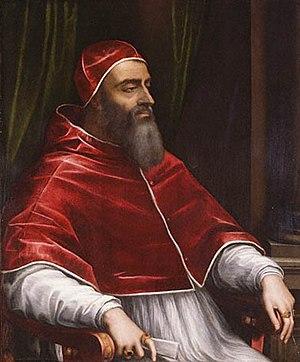
"L'anglicanisme est une confession chrétienne se voulant à la fois catholique et réformée, présente principalement dans les pays de culture anglophone, notamment dans toutes les anciennes colonies britanniques mais aussi sur les terres d'expatriation des Britanniques de par le monde. Le mot ""anglicanisme"" fut la première fois employé au XIXᵉ siècle. En dehors de l'Angleterre, les anglicans sont parfois appelés « épiscopaliens », c'est le cas notamment aux États-Unis. L'origine de cette confession remonte à la décision du roi d'Angleterre Henri VIII, au XVIᵉ siècle, de rompre avec le pape pour causes politiques et théologiques via l'acte de suprématie. À l'origine, la doctrine anglicane est énoncée dans les Trente-neuf articles qui ont longtemps eu une valeur impérative. L'éventail entre les positions doctrinales s'est ensuite élargi et donne lieu à de nombreuses classifications.